Solomon R. Guggenheim Foundation

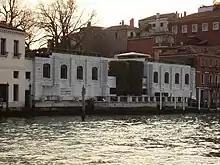
The Peggy Guggenheim Collection, in Venice

Thomas M. Messer succeeded Sweeney as director of the museum (but not the foundation) in 1961 and stayed for 27 years, the longest tenure of any of the city's major arts institutions' directors. When Messer took over, the museum's ability to present art at all was still in doubt due to the challenges presented by continuous spiral ramp gallery that is both tilted and has curved walls. Almost immediately, in 1962, he took a risk putting on a large exhibition that combined the Guggenheim's paintings with sculptures on loan from the Hirshhorn Museum. Three-dimensional sculpture, in particular, raised "the problem of installing such a show in a museum bearing so close a resemblance to the circular geography of hell", where any vertical object appears tilted in a "drunken lurch" because the slope of the floor and the curvature of the walls could combine to produce vexing optical illusions.